Ottoman Ukraine

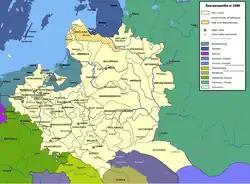
1686 map of the Polish–Lithuanian Commonwealth during the War of the Holy League. To the southeast of the Commonwealth is the realm of the Ottoman Empire in Ukraine (Ottoman Ukraine) that included cities like Bratslav, Kamianets-Podilskyi and Terebovlia and the river-border over the Dnieper with the Tsardom of Russia

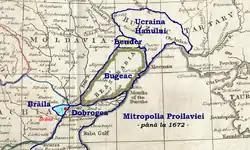

The Ottoman Ukraine, Khan Ukraine, Hanshchyna was a region of right-bank Ukraine (including southern regions of the Kiev Voivodeship), which came under Ottoman suzerainty in the aftermath of Petro Doroshenko's union with the sultan. It is also known by its Turkic name "Yedisan". The first recorded use of the term "Khanska Ukraina" is traced to 1737 when the Russian secret agent Lupul urged Empress Anna of Russia to attack Ottoman Ukraine.